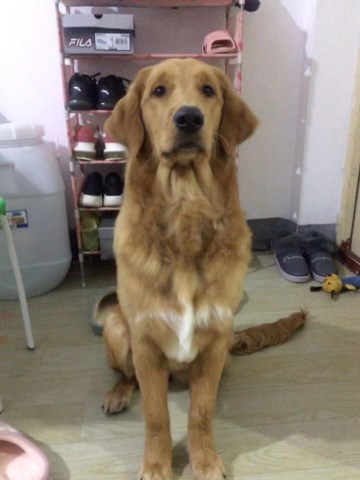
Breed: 5355-n000126-golden_retriever